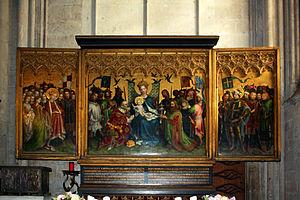
La cathédrale de Cologne est une église catholique gothique de la ville de Cologne ainsi que la cathédrale de l'archevêché de Cologne. Avec ses 157 mètres de haut et ses 533 marches, elle est la deuxième plus haute église d'Allemagne et la deuxième ayant la plus haute flèche d'église au monde, après l'église principale d'Ulm.